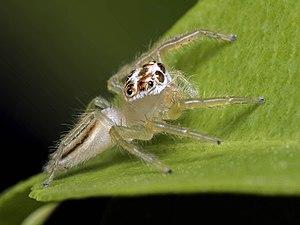
Telamonia dimidiata est une espèce d'araignées aranéomorphes de la famille des Salticidae.